Pirámide de Mayo

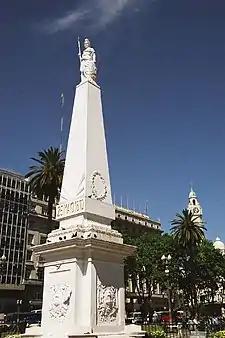
"Pirámide de Mayo", July 2005.

The Pirámide de Mayo, located at the hub of the Plaza de Mayo, is the oldest national monument in the City of Buenos Aires. Its construction was ordered in 1811 by the Primera Junta to celebrate the first anniversary of the May Revolution. It was renovated in 1856, under the direction of Prilidiano Pueyrredón. In 1912, after having undergone many modifications, it was moved 63 metres (68.9 yards) to the east, with the idea that a much larger monument would eventually be constructed around it.